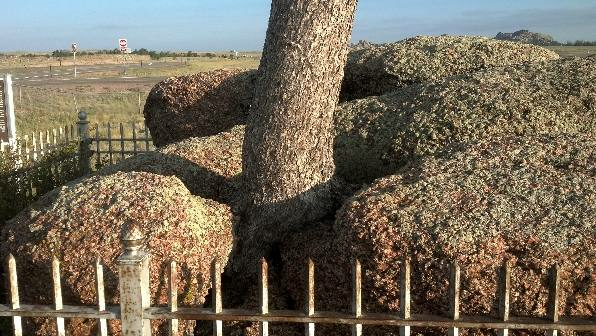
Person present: No